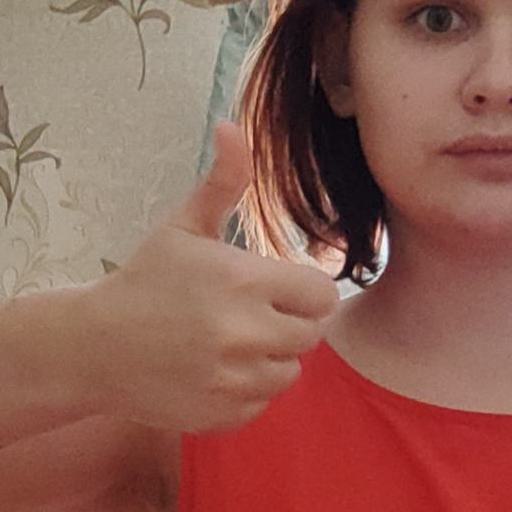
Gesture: like